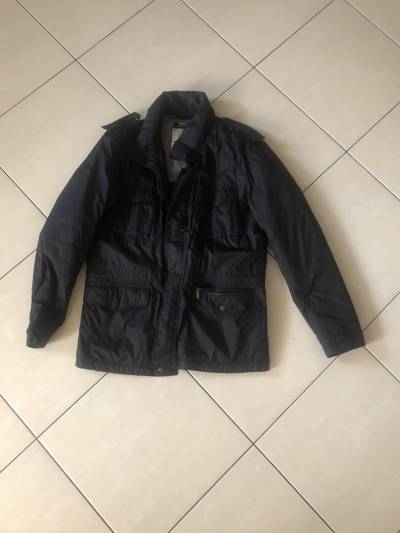
Waste category: clothes